Westminster Abbey

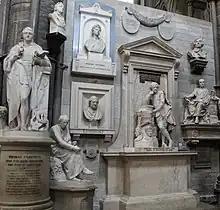
Some of the memorials to writers in Poets' Corner, including William Shakespeare

Many rooms used by the monks have been repurposed. The dormitory became a library and a school room, and the monks' offices have been converted into houses for the clergy. The abbot had his own lodgings, and ate separately from the rest of the monks. The lodgings, now used by the Dean of Westminster, are probably the oldest continuously occupied residence in London. They include the Jericho Parlour (covered in wooden linenfold panelling), the Jerusalem Chamber (commissioned in 1369), and a grand dining hall with a minstrels' gallery which is now used by Westminster School. The prior also had his own household, separate from the monks, on the site of present-day Ashburnham House in Little Dean's Yard (now also part of Westminster School).